The Hidden Sword

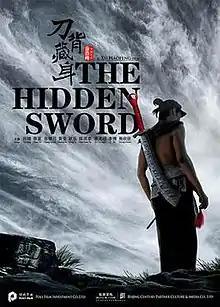
Promotional poster

The Hidden Sword is a 2017 Chinese martial arts film written and directed by Xu Haofeng and adapted from Xu's novel of the same name. The film stars Xu Qing, Jessie Li and Zhang Aoyue.